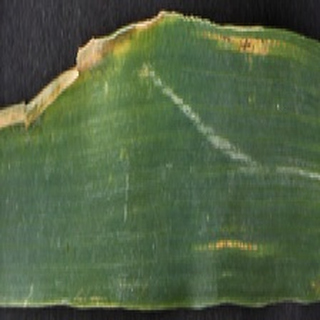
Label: wheat_yellow_rust